Rosemary's Baby (film)

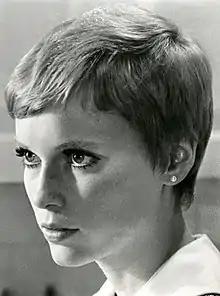
Mia Farrow's performance as Rosemary Woodhouse received widespread critical acclaim.

Casting for "Rosemary's Baby" began in the summer of 1967 in Los Angeles. Polanski originally envisioned Rosemary as a robust, full-figured, girl-next-door type, and wanted Tuesday Weld or his own fiancée Sharon Tate to play the role. Jane Fonda, Patty Duke and Goldie Hawn were also reportedly considered for the role.